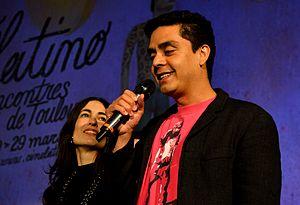
Le réalisateur guatémaltèque Jayro Bustamante à la cérémonie de clôture de Cinélatino 2015.Español: El director guatemalteco Jayro Bustamante.